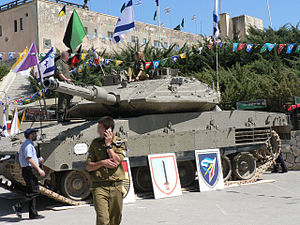
Yom Ha'atzmaut
Merkava-kampvogn dekoreret med flag, i en åben militærudstilling for uafhængighedsdagen.
Yom Ha'atzmaut, Israels uafhængighedsdag eller Israels nationaldag, fejrer Den israelske uafhængighedserklæring i 1948. Dagen falder på den femte jødiske måned Ijár. Frihedserklæringen blev foretaget af David Ben-Gurion i Tel Aviv den 14. maj 1948, og dermed endte det britiske mandat i området. Yom Hazikaron kommer altid før, som mindes Israels faldne soldater, den 4. Ijár